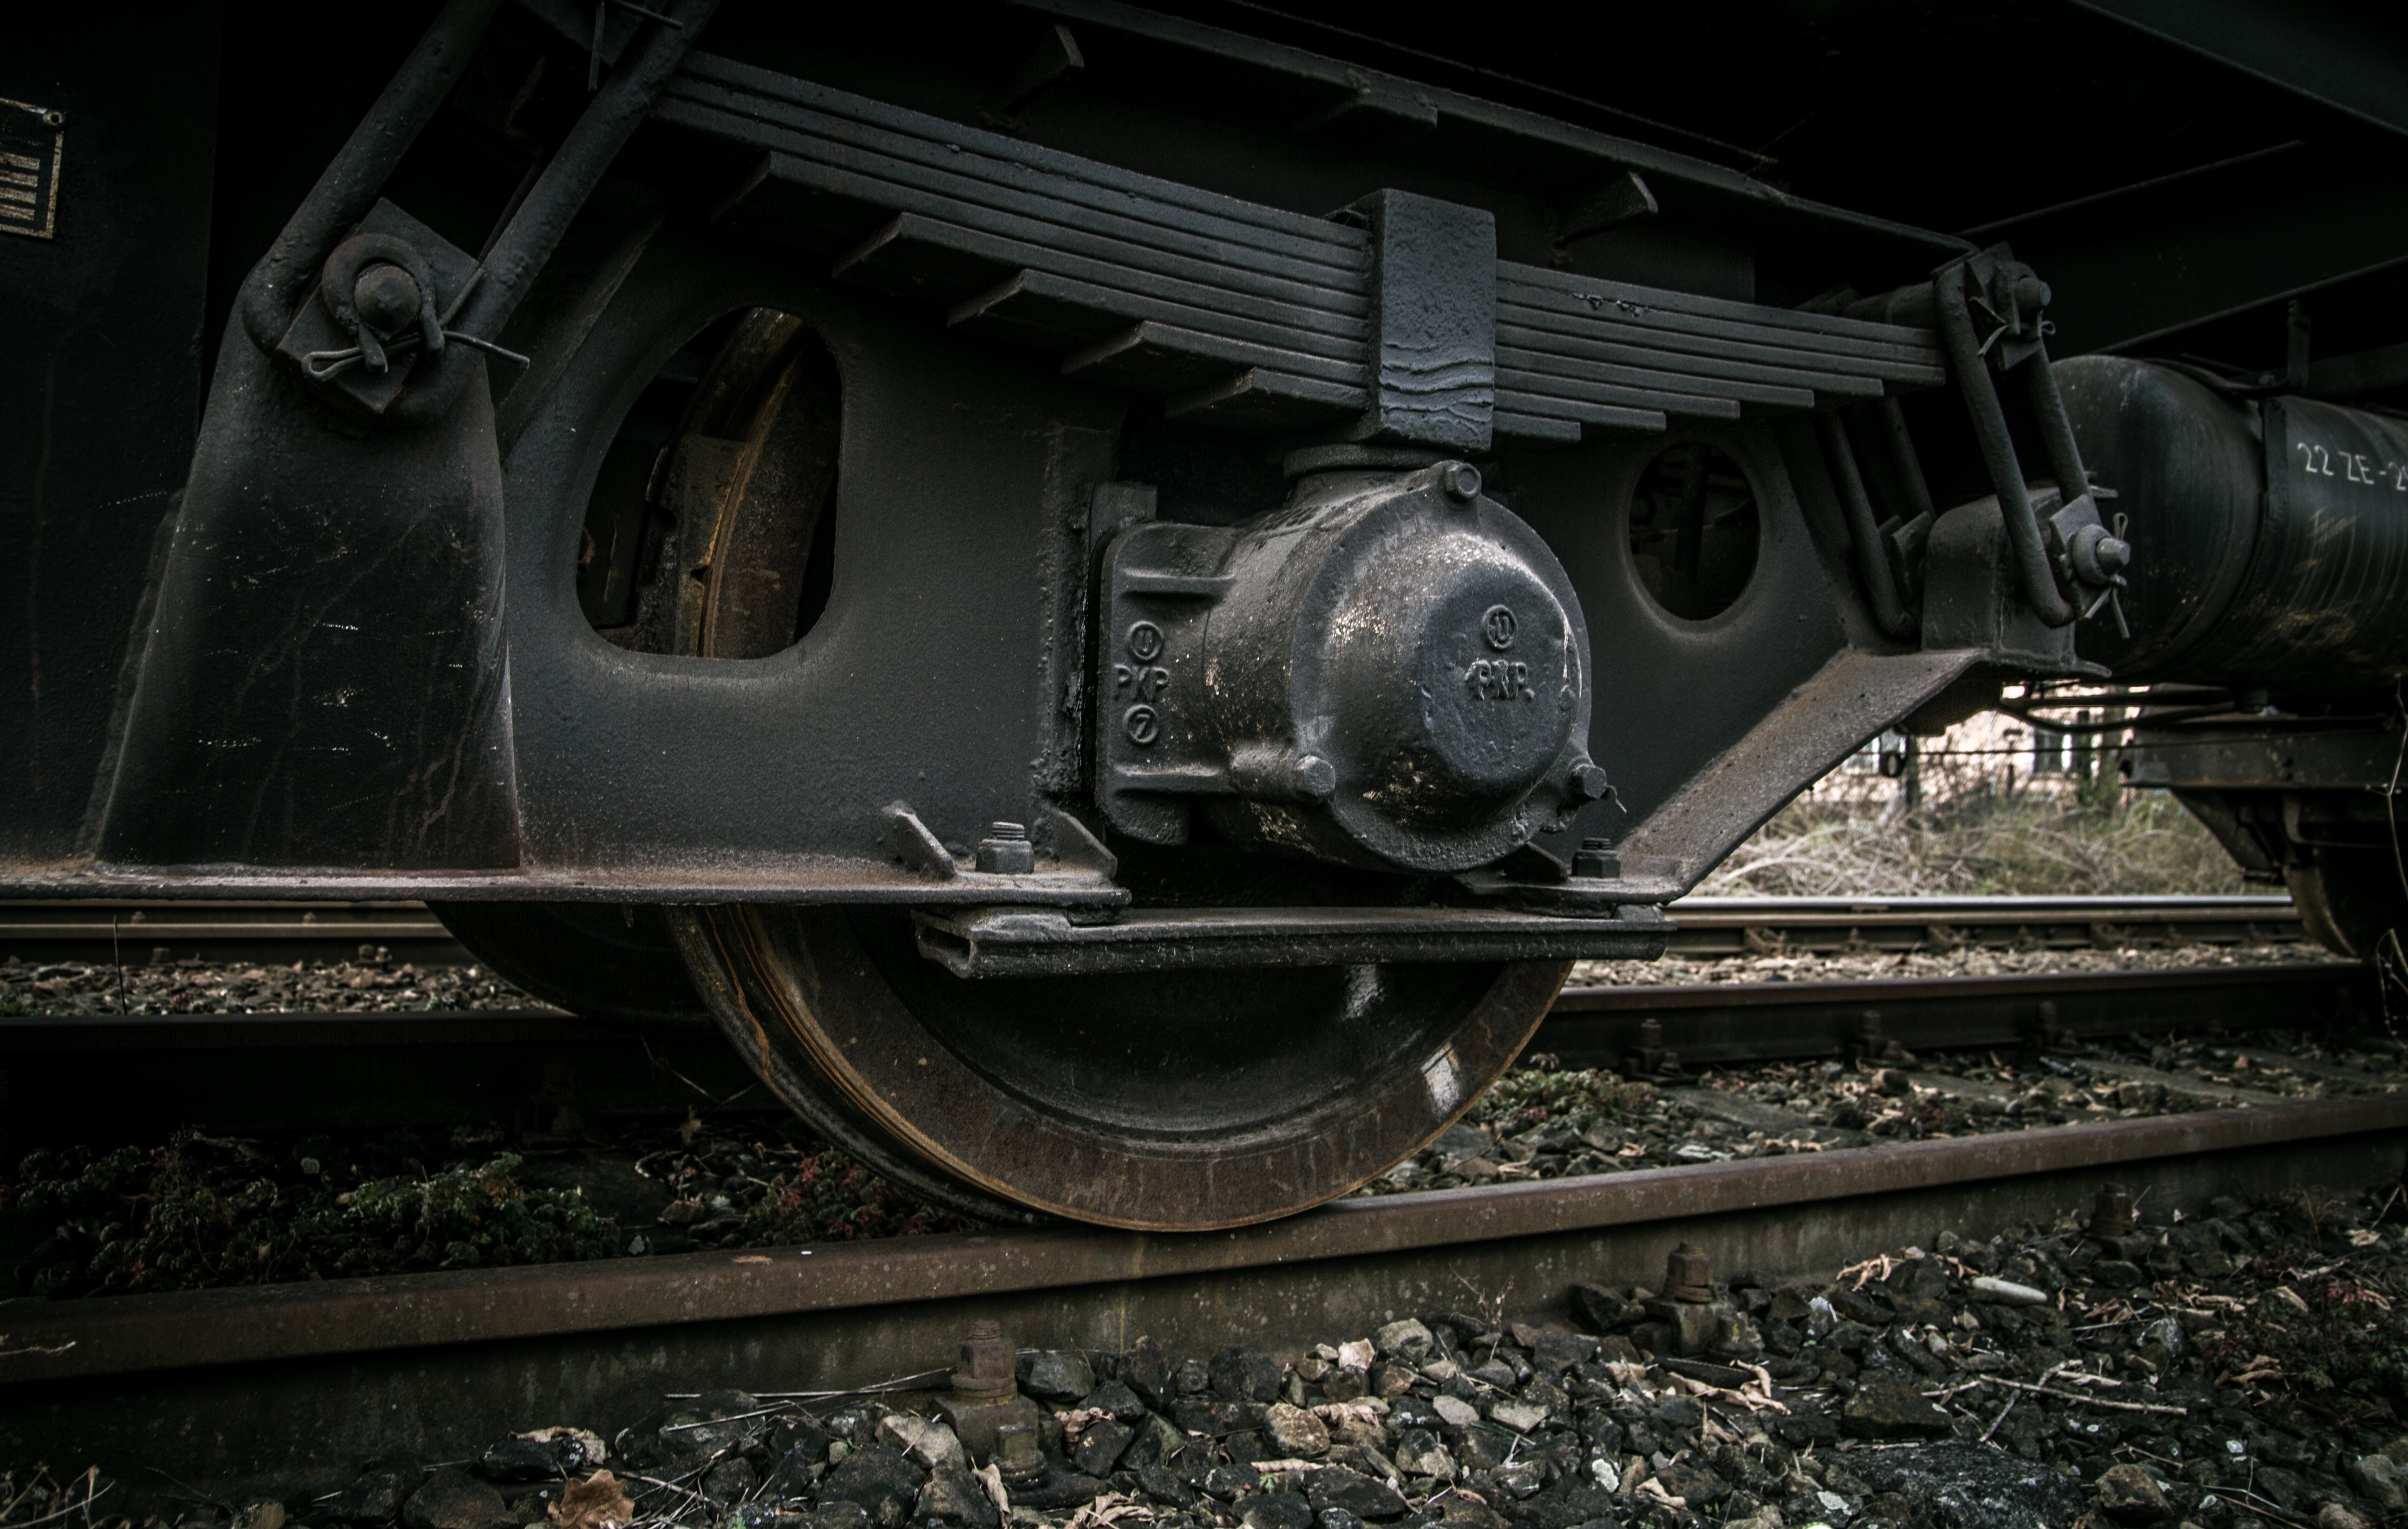
track, railway, railroad, wheel, wagon, train, transportation, transport, vehicle, bumper, tracks, locomotive, cars, wheels, trains, iron, heavy, pkp, mielec, closeups, wheelset, automotive exterior